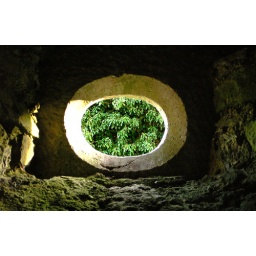
in the tower of derryhiveny castle